No. 205 Squadron RAF

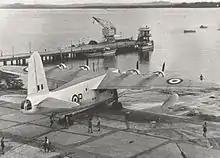
A No. 205 Squadron RAF Short Sunderland at the ramp of RAF Seletar, prior to being replaced by the Avro Shackleton.

No. 205 Squadron continued Catalina operations from its base at Koggala until 1949, when it was re-equipped with Sunderland Vs and returned to Seletar, Singapore. During 1950 and 1951, a detachment was based at Iwakuni in Japan, carrying out patrols along the Korean coast. Detachments were also based at RAF Trincomalee, RAF Kai Tak and RAF Changi. Squadron Headquarters was moved to Changi in March 1959, leaving a detachment of Sunderlands at Seletar. The unit then began converting to land-based maritime patrol operations, equipped with Avro Shackletons. On 15 May 1959 the squadron flew the RAF's last Sunderland operation out of RAF Seletar, Singapore. No. 205 Squadron continued Shackleton patrols until it disbanded on 31 October 1971.